Philipp I, Count of Hanau-Lichtenberg

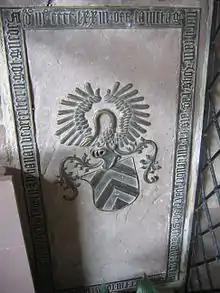
Gravestone of Johann of Hanau-Lichtenberg in the City Church in Babenhausen

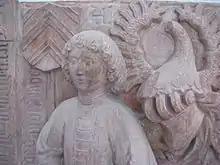
Count Johann of Hanau-Lichtenberg

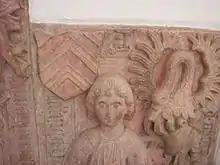
Count Dieter of Hanau-Lichtenberg

Count Reinhard III died in 1452, after reigning only a year. He was succeeded by his son Philipp "the Younger". At the time, Philipp the Younger was only four years old. This situation presented the Hanau family with a dilemma: